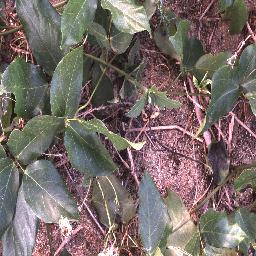
Label: negative